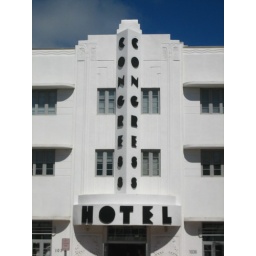
art deco house in miam beach